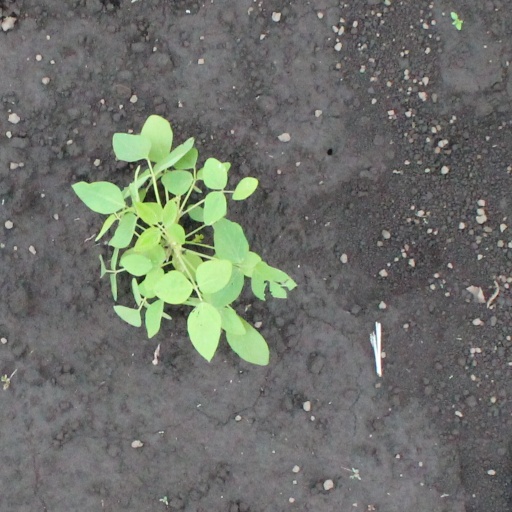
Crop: soybean